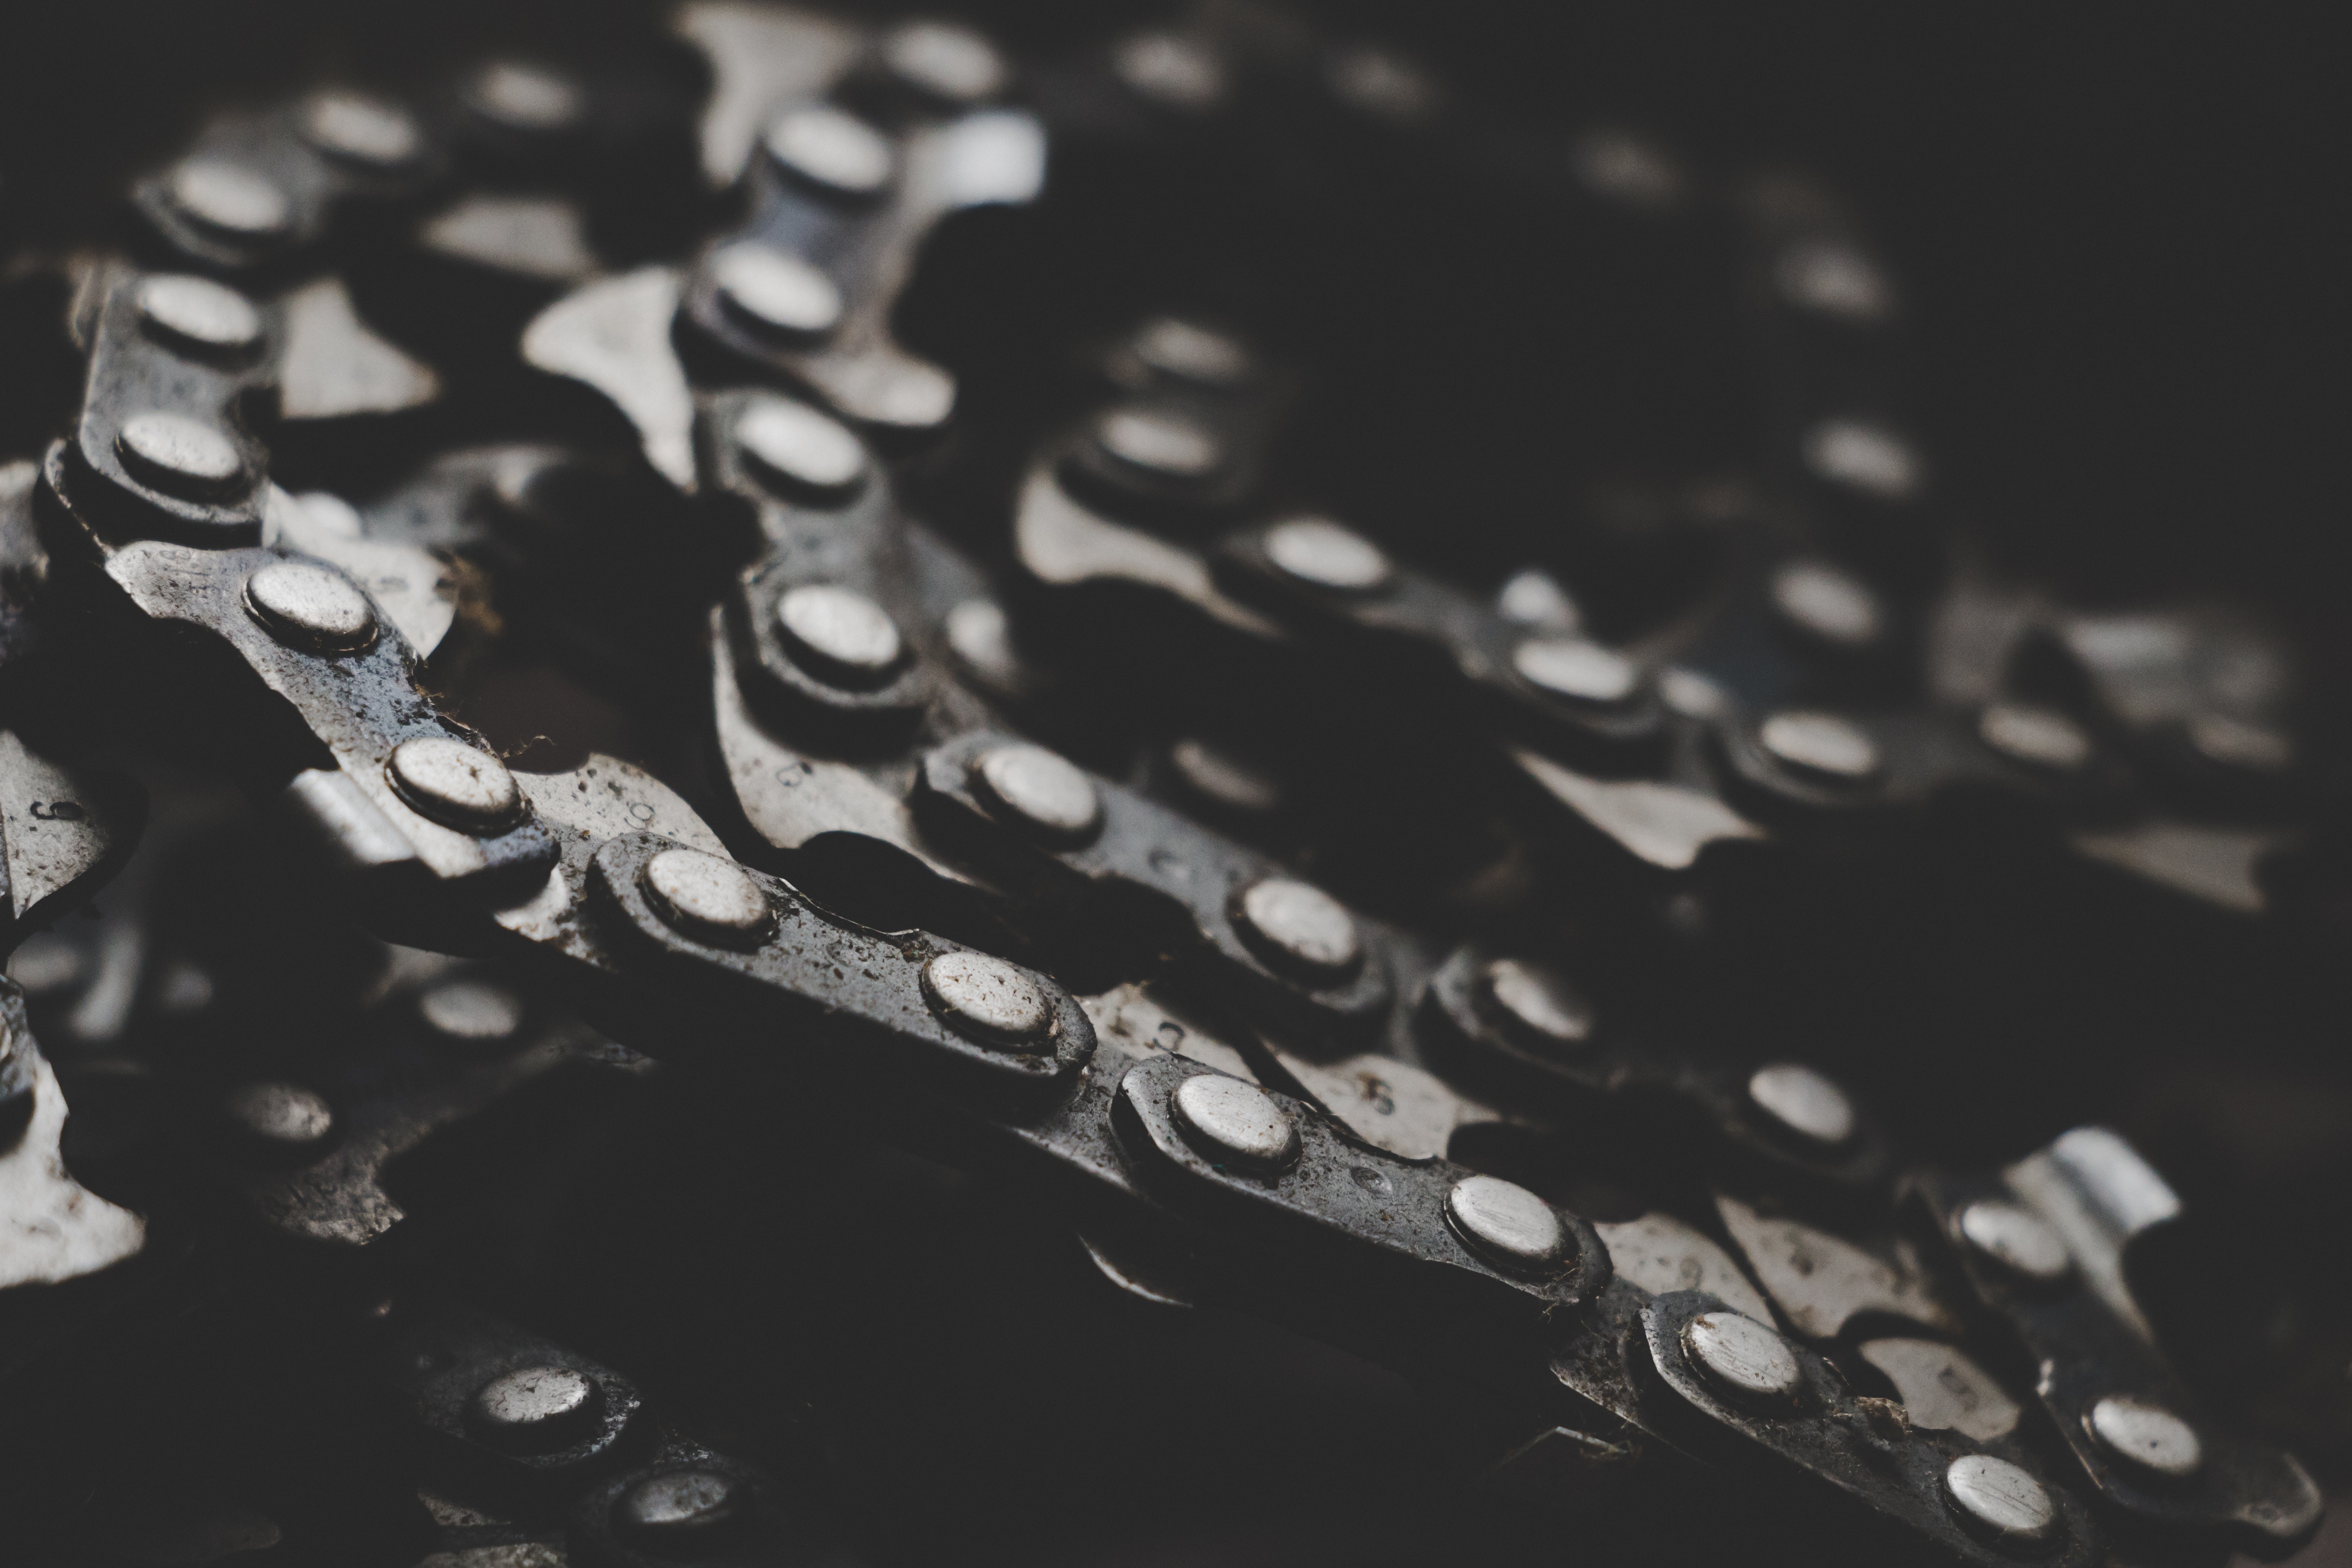
water, black, black and white, monochrome photography, monochrome, moisture, drop, macro photography, dew, close up, photography, organism, still life photography, liquid, reflection, stock photography, Transparent material, liquid bubble, style